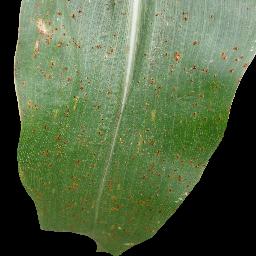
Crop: corn
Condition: (maize)_common_rust